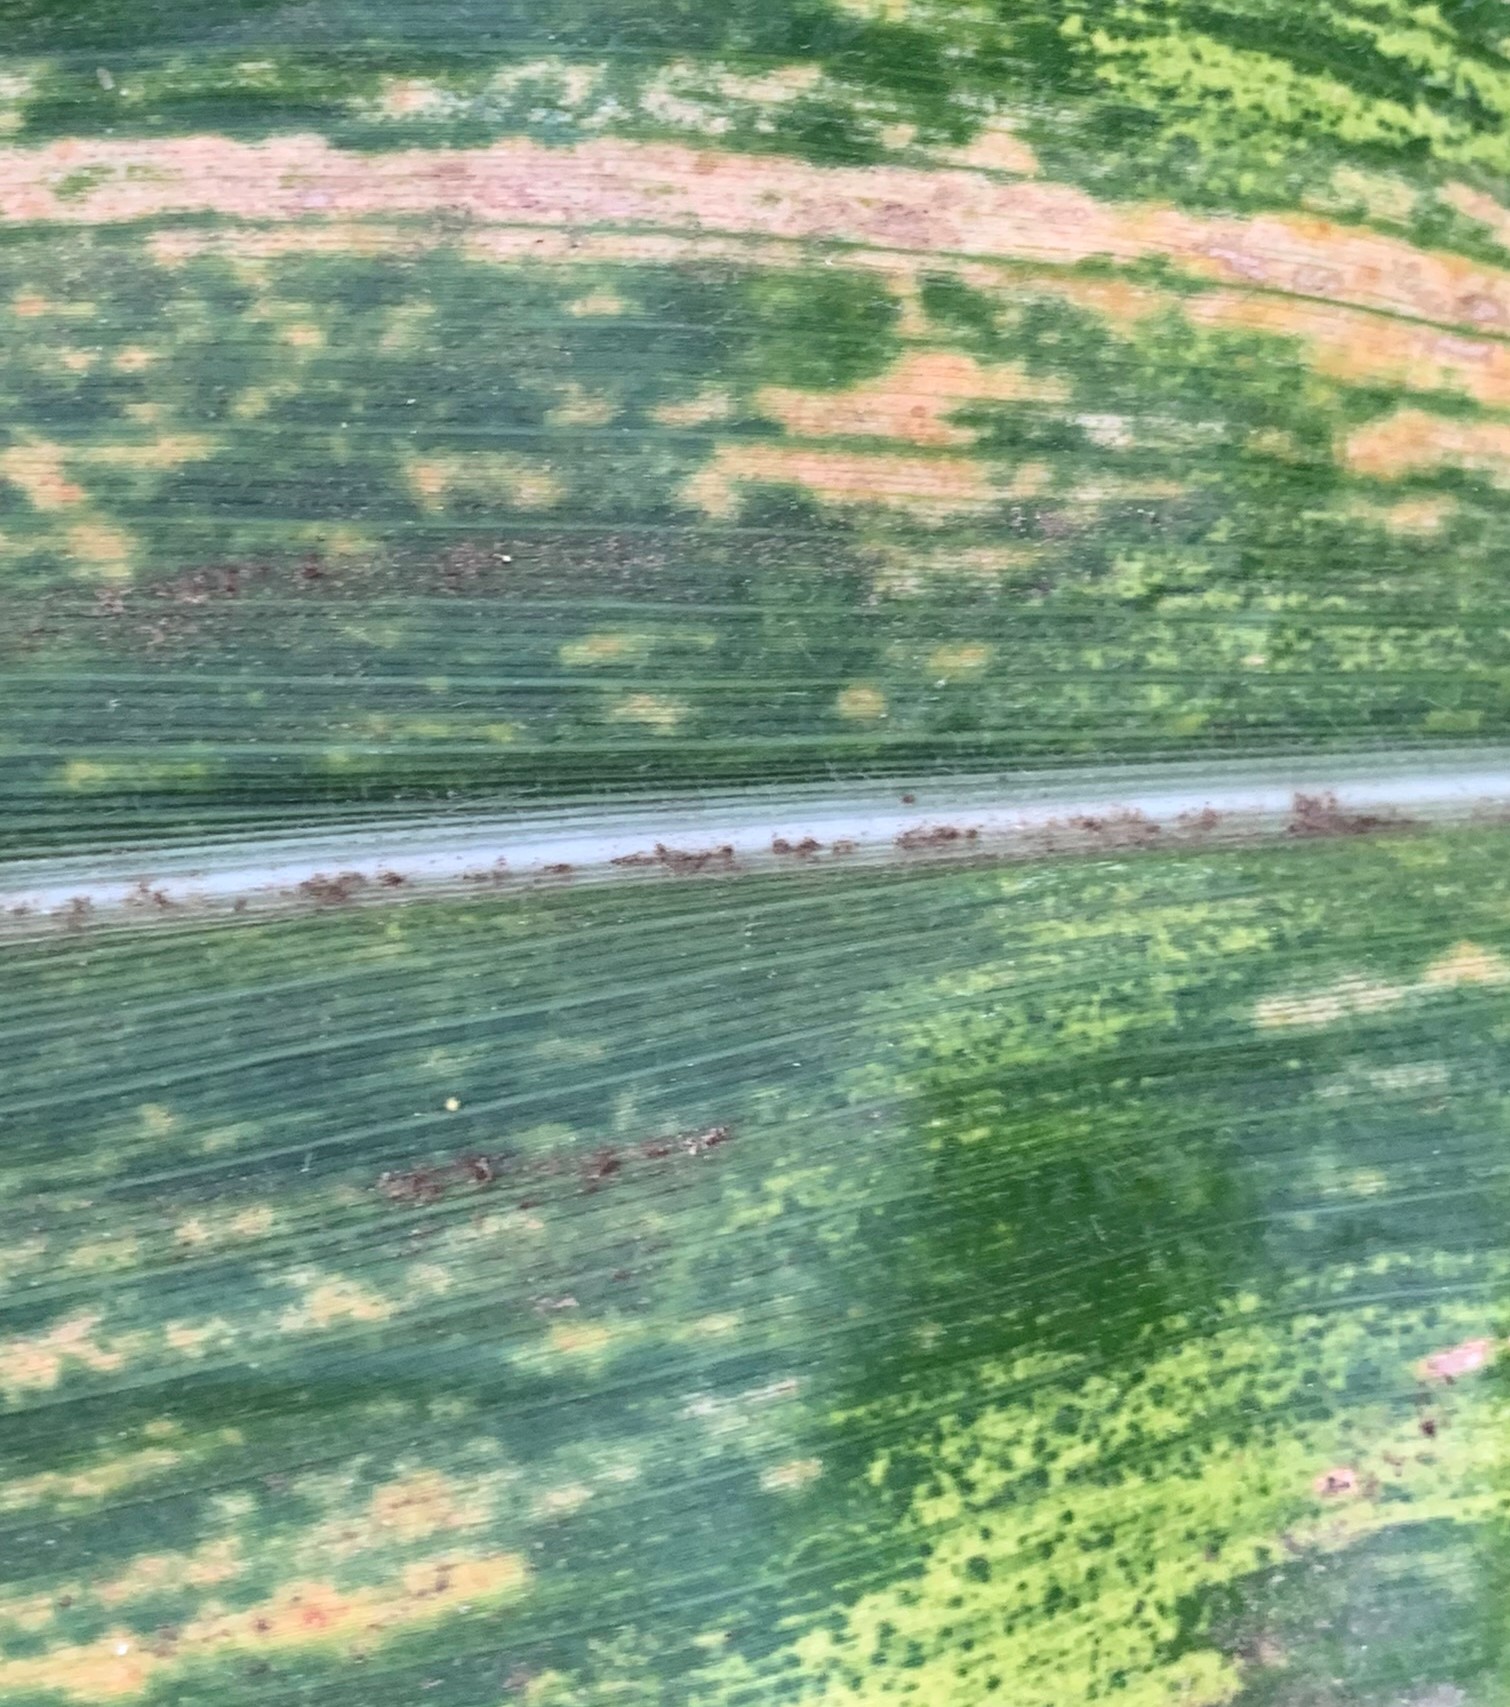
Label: MLN